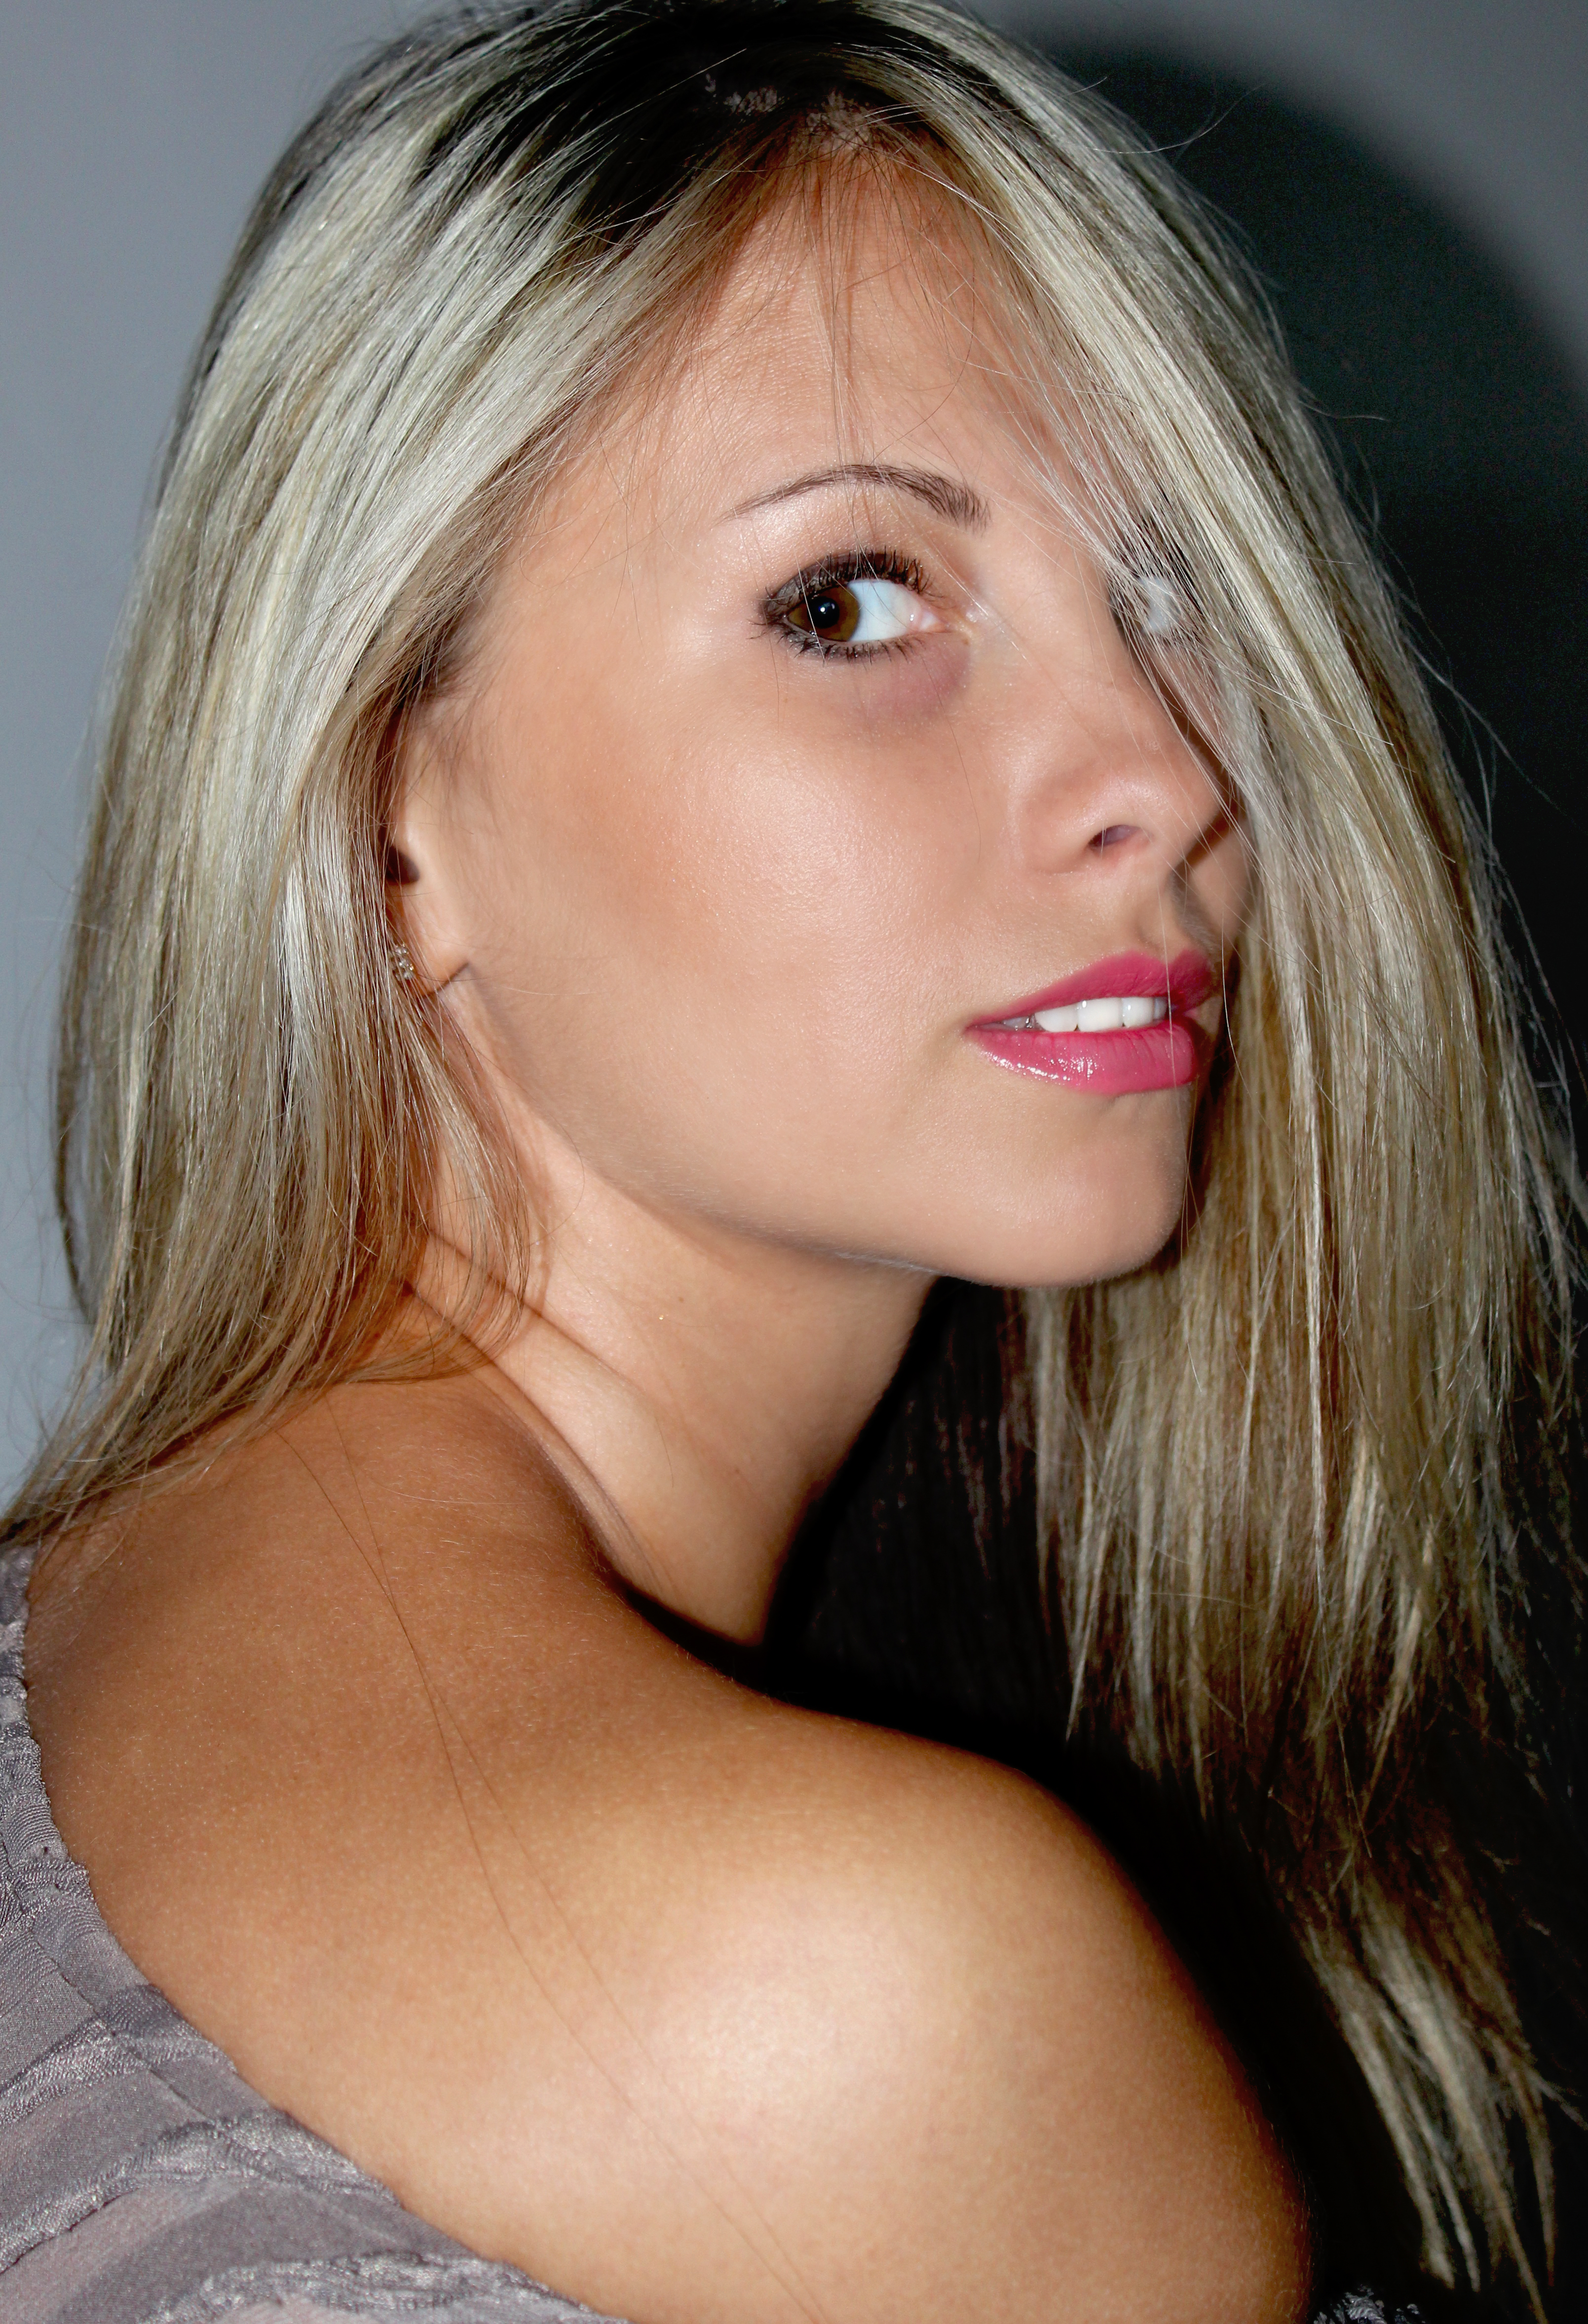
girl, hair, blond, beauty, human hair color, model, eyebrow, chin, hairstyle, lip, layered hair, long hair, cheek, close up, brown hair, black hair, photo shoot, hair coloring, socialite, portrait